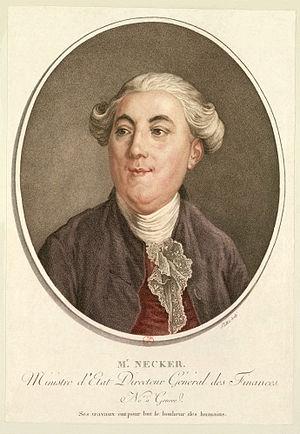
Jacques Necker (1732-1804), un des Ministres des Finances de Louis XVI, à trois reprises, dont en 1789
Jacques Necker — à l'époque prononcé [nekʁ] et non [ne.keʁ] — né le 28 septembre 1732 à Genève en république de Genève et mort le 9 avril 1804 à Coppet en Suisse, est un financier et homme politique genevois, ministre des Finances de Louis XVI. Il est le père de Madame de Staël.
Cet article dresse la liste des chefs du gouvernement français depuis 1598.
Le château de Coppet est un château vaudois situé sur le territoire de la commune de Coppet, en Suisse.
À la veille de la Révolution les femmes sont, en dehors d'une infime minorité, peu considérées, Rousseau lui-même était d'une misogynie caricaturale et tous les philosophes du XVIIIᵉ siècle, y compris ceux qui comme Diderot ou Montesquieu rejettent l'infériorité naturelle de la femme, ont sur le sujet une position ambiguë. De nombreux philosophes, médecins, écrivains ont croisé leurs approches pour décrire la féminité. Les termes qui en ressortent sont : « constitution délicate », « tendresse excessive », « raison limitée », « nerfs fragiles» On considérait donc comme acquise l’infériorité de la femme intellectuellement et psychologiquement.
L’histoire des bourses de valeurs retrace les étapes de l'émergence d'espaces de valorisation des obligations, qui dominent ainsi jusqu'au milieu du XIXᵉ siècle, puis des actions. Auparavant, le financement des armements navals vénitiens et hollandais sous la forme d'actions reste une exception. Les obligations prennent leur essor dès le XVIIIᵉ siècle sur un marché déjà mondialisé, soutenu par les banques centrales et le Trésor public.
L' histoire économique de la France de 1789 à 1815 est constituée par l'ensemble des faits qui marquèrent l'histoire économique de ce pays sous la Révolution, le Consulat et le Premier Empire.
Un surnuméraire est celui qui est en trop. Ainsi, un employé surnuméraire dans l'administration est celui qui, bien qu'en service dans l'organisation, doit attendre une place vacante pour être titularisé.
La Ferme générale est la jouissance d'une partie des revenus du roi de France, consentie par ce dernier, sous certaines conditions, à un adjudicataire dont les cautions forment la Compagnie des fermiers généraux. Créée par Louis XIV, à l'initiative de Colbert en 1680, l'institution avait pour vocation de prendre en charge la recette des impôts indirects, droits de douane, droits d'enregistrement et produits domaniaux.